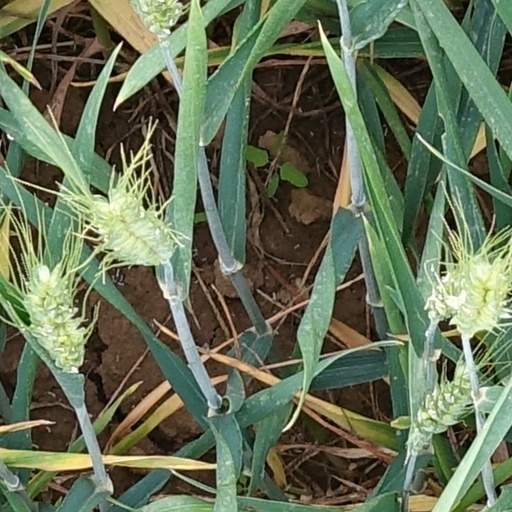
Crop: wheat